Oxfordshire and Buckinghamshire Light Infantry

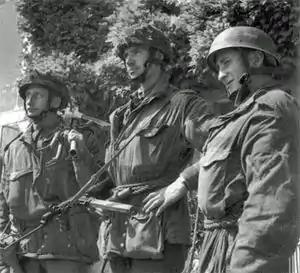
Men of D Company, 2nd Battalion, Ox and Bucks after capturing "Pegasus Bridge".

Under the command of Lieutenant Colonel Rupert Brett, the 2nd Battalion, Oxford and Bucks Light Infantry returned to England in July 1940, after having served in British India and Burma for the last eighteen years. The battalion, now commanded by Lieutenant Colonel L.W. Giles, became part of the 31st Independent Brigade Group, serving alongside 1st Battalion, Border Regiment, 2nd Battalion, South Staffordshire Regiment and 1st Battalion, Royal Ulster Rifles, all Regular Army battalions, the latter two having also served in British India before the war.